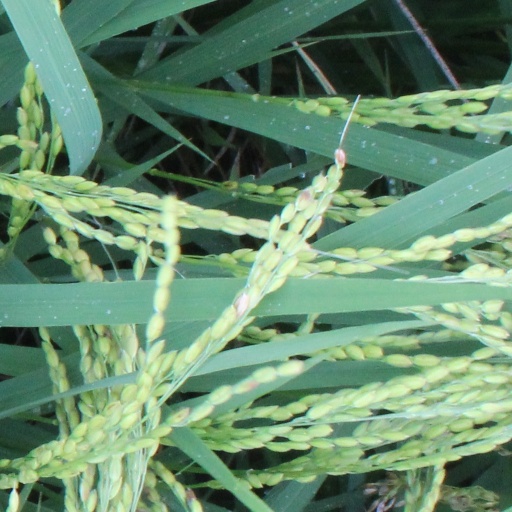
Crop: rice